John W. Doucette

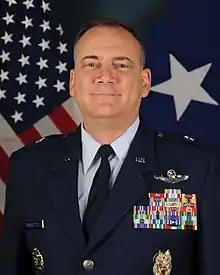
John W. Doucette in 2015

John W. Doucette is a retired brigadier general of the United States Air Force (USAF).